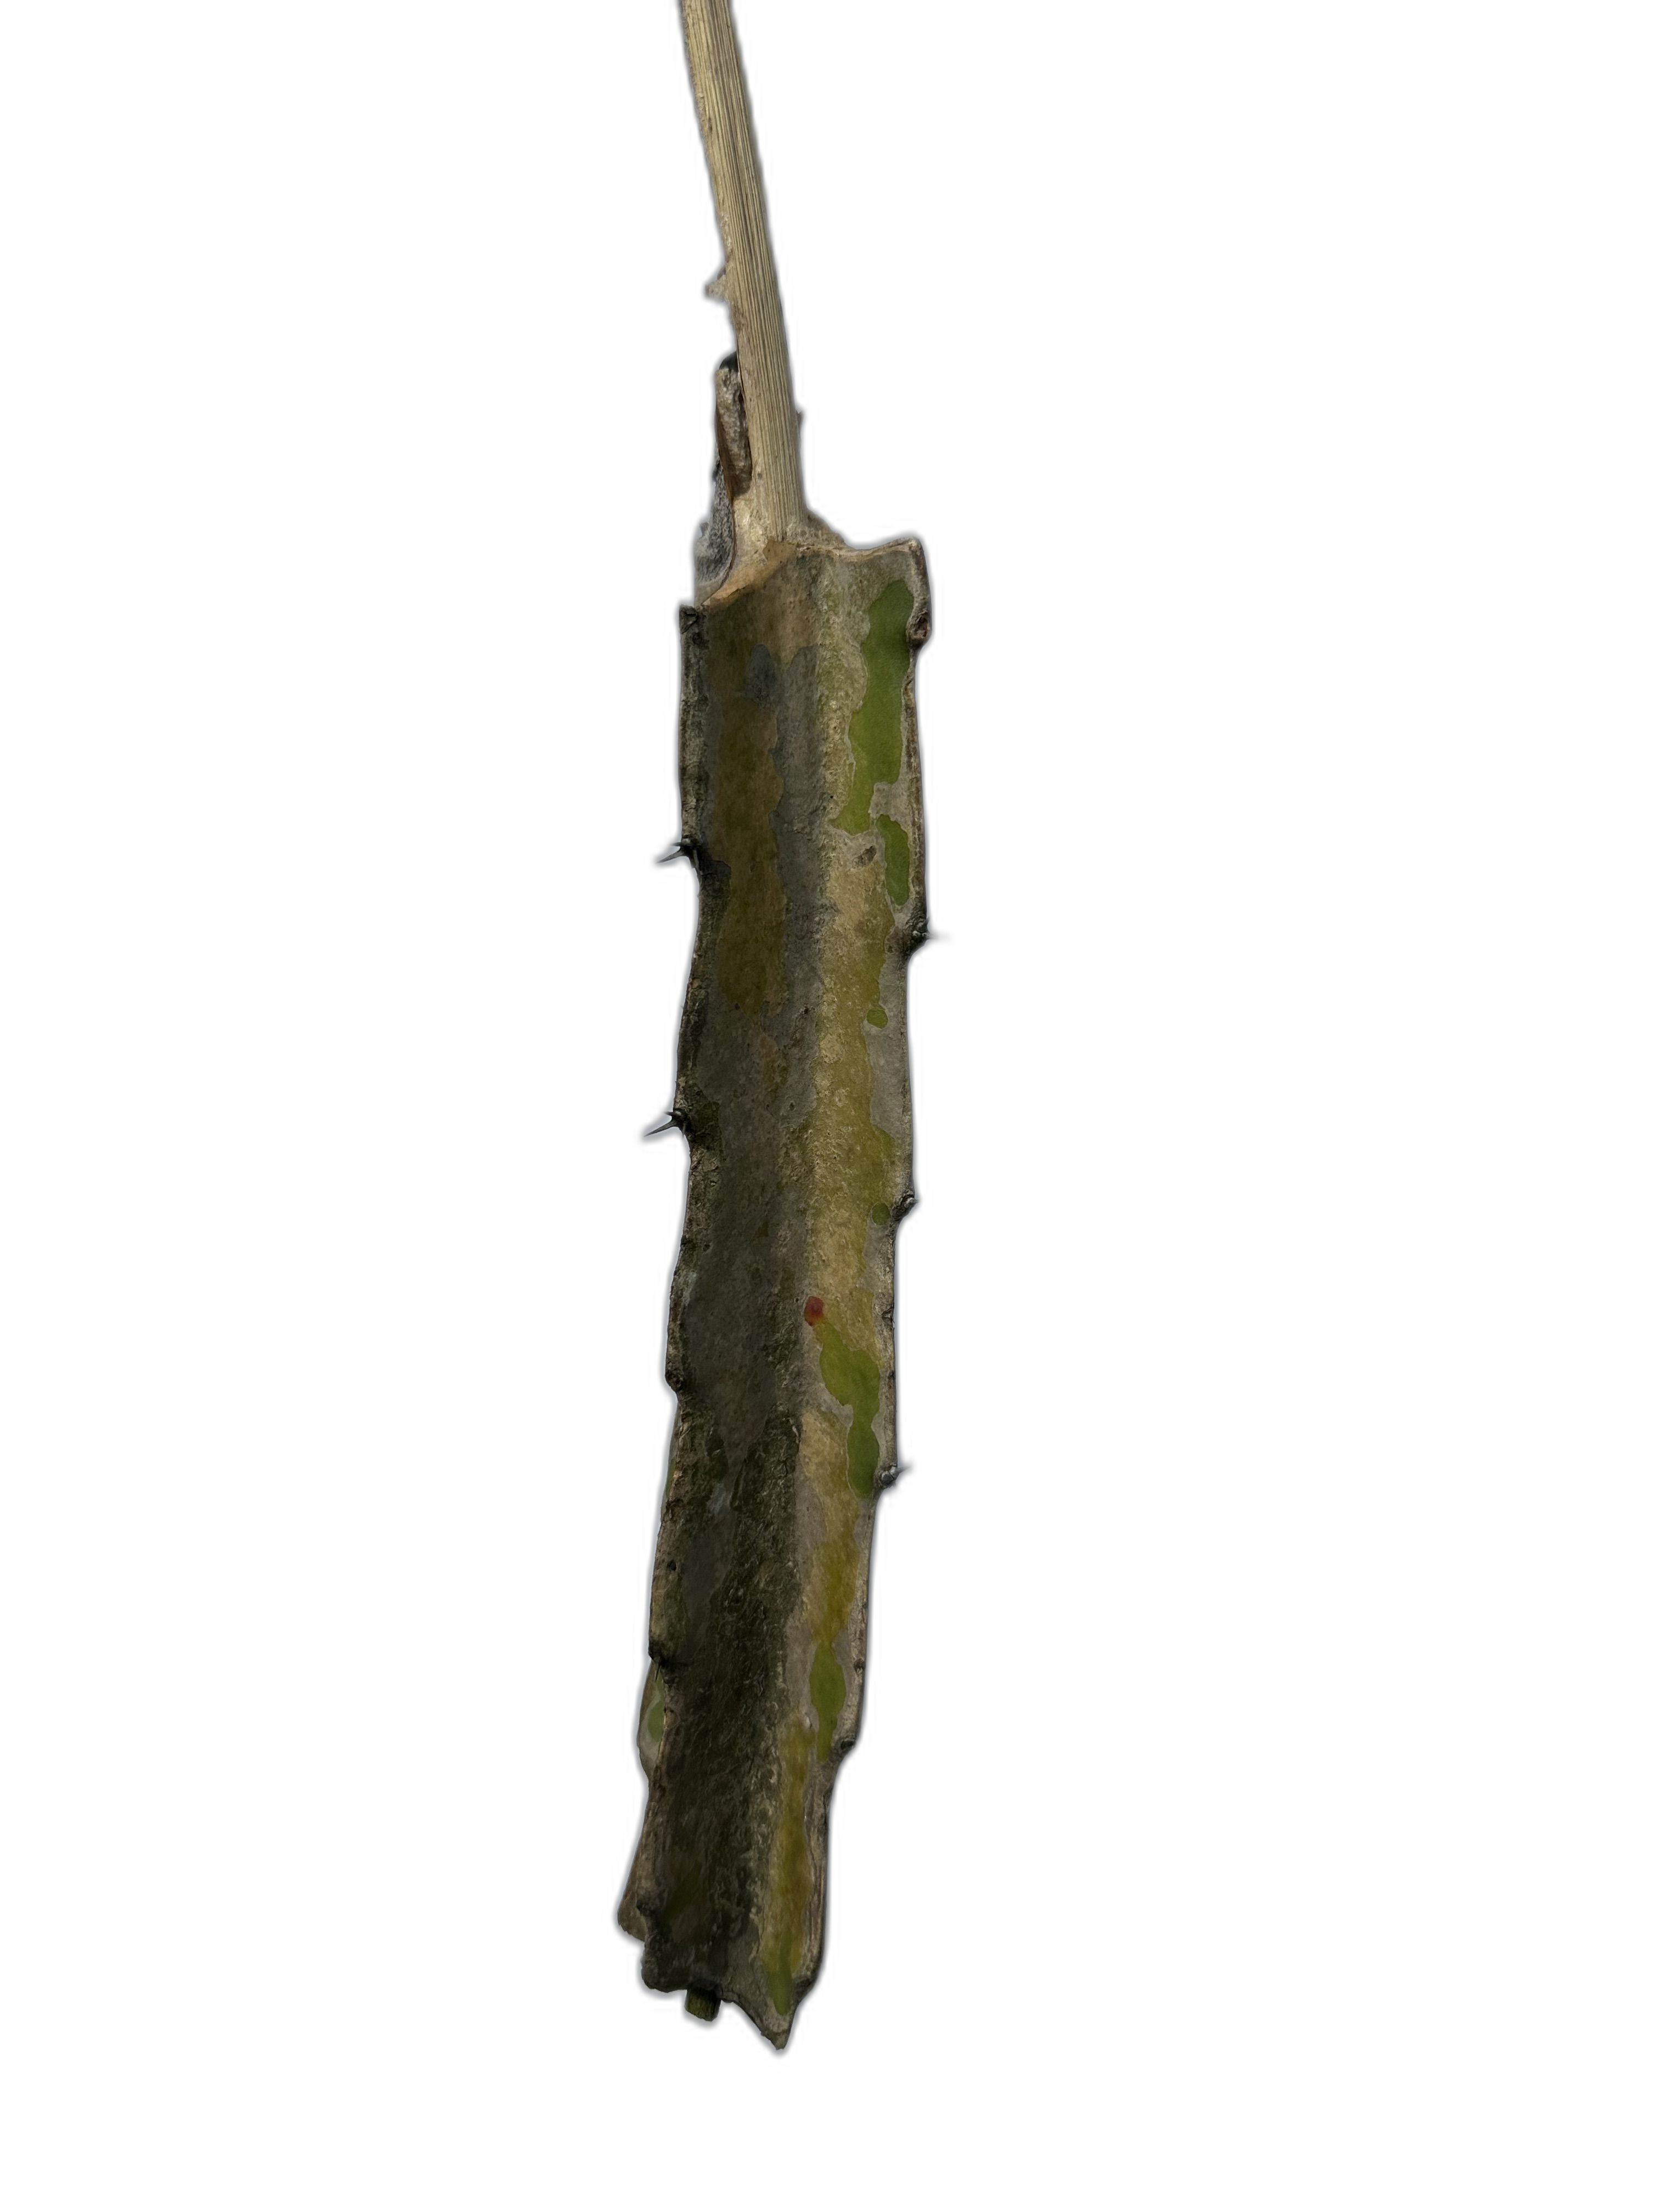
Label: Bad leaf